Existence (The X-Files)

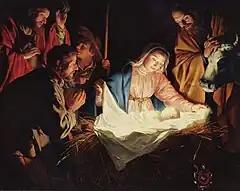
The birth of William was supposed to allude to the birth of Jesus Christ.

"Existence" was written during filming, which led to Kim Manners—the director of the episode—helping with the script. Because of this, several of the action scenes, such as the fight at the FBI headquarters, were Manners' ideas. According to Manners, the last scene with Doggett and Reyes in Kersh's office was the "birth" of the "New X-Files" without David Duchovny as a lead. From here on, Monica Reyes became a main character on the show. "" regular Denise Crosby briefly appears as Scully's gynecologist. The episode features the last appearance of Nicholas Lea, sans the series finale. Reportedly, Lea had become tired of the role and was growing weary of the ambiguous nature of the character. When Lea learned that his character was to be killed off in "Existence", he reportedly welcomed the news. The night the episode aired, Lea wrote on his personal website: "I felt that [Krycek] wasn't getting a fair shake anyway. [...] I wanted more in-depth ideas about the character and it never came to pass. It kind of stopped being fun to play."